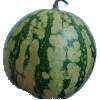
Label: Watermelon 1